Transport in Darwin

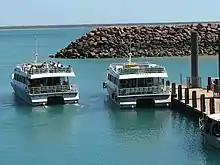
Sea Cat ferries in Cullen Bay

There is limited public transport on Darwin's waterways. There are two ferry services, one of which operates from Darwin Harbour, from between Cullen Bay and Mandorah. The ferry is operated by Sea Cat Ferries. Ferry services operate daily. The other ferry service is from Darwin Harbour and travels to the Tiwi Islands in the Territory's north.